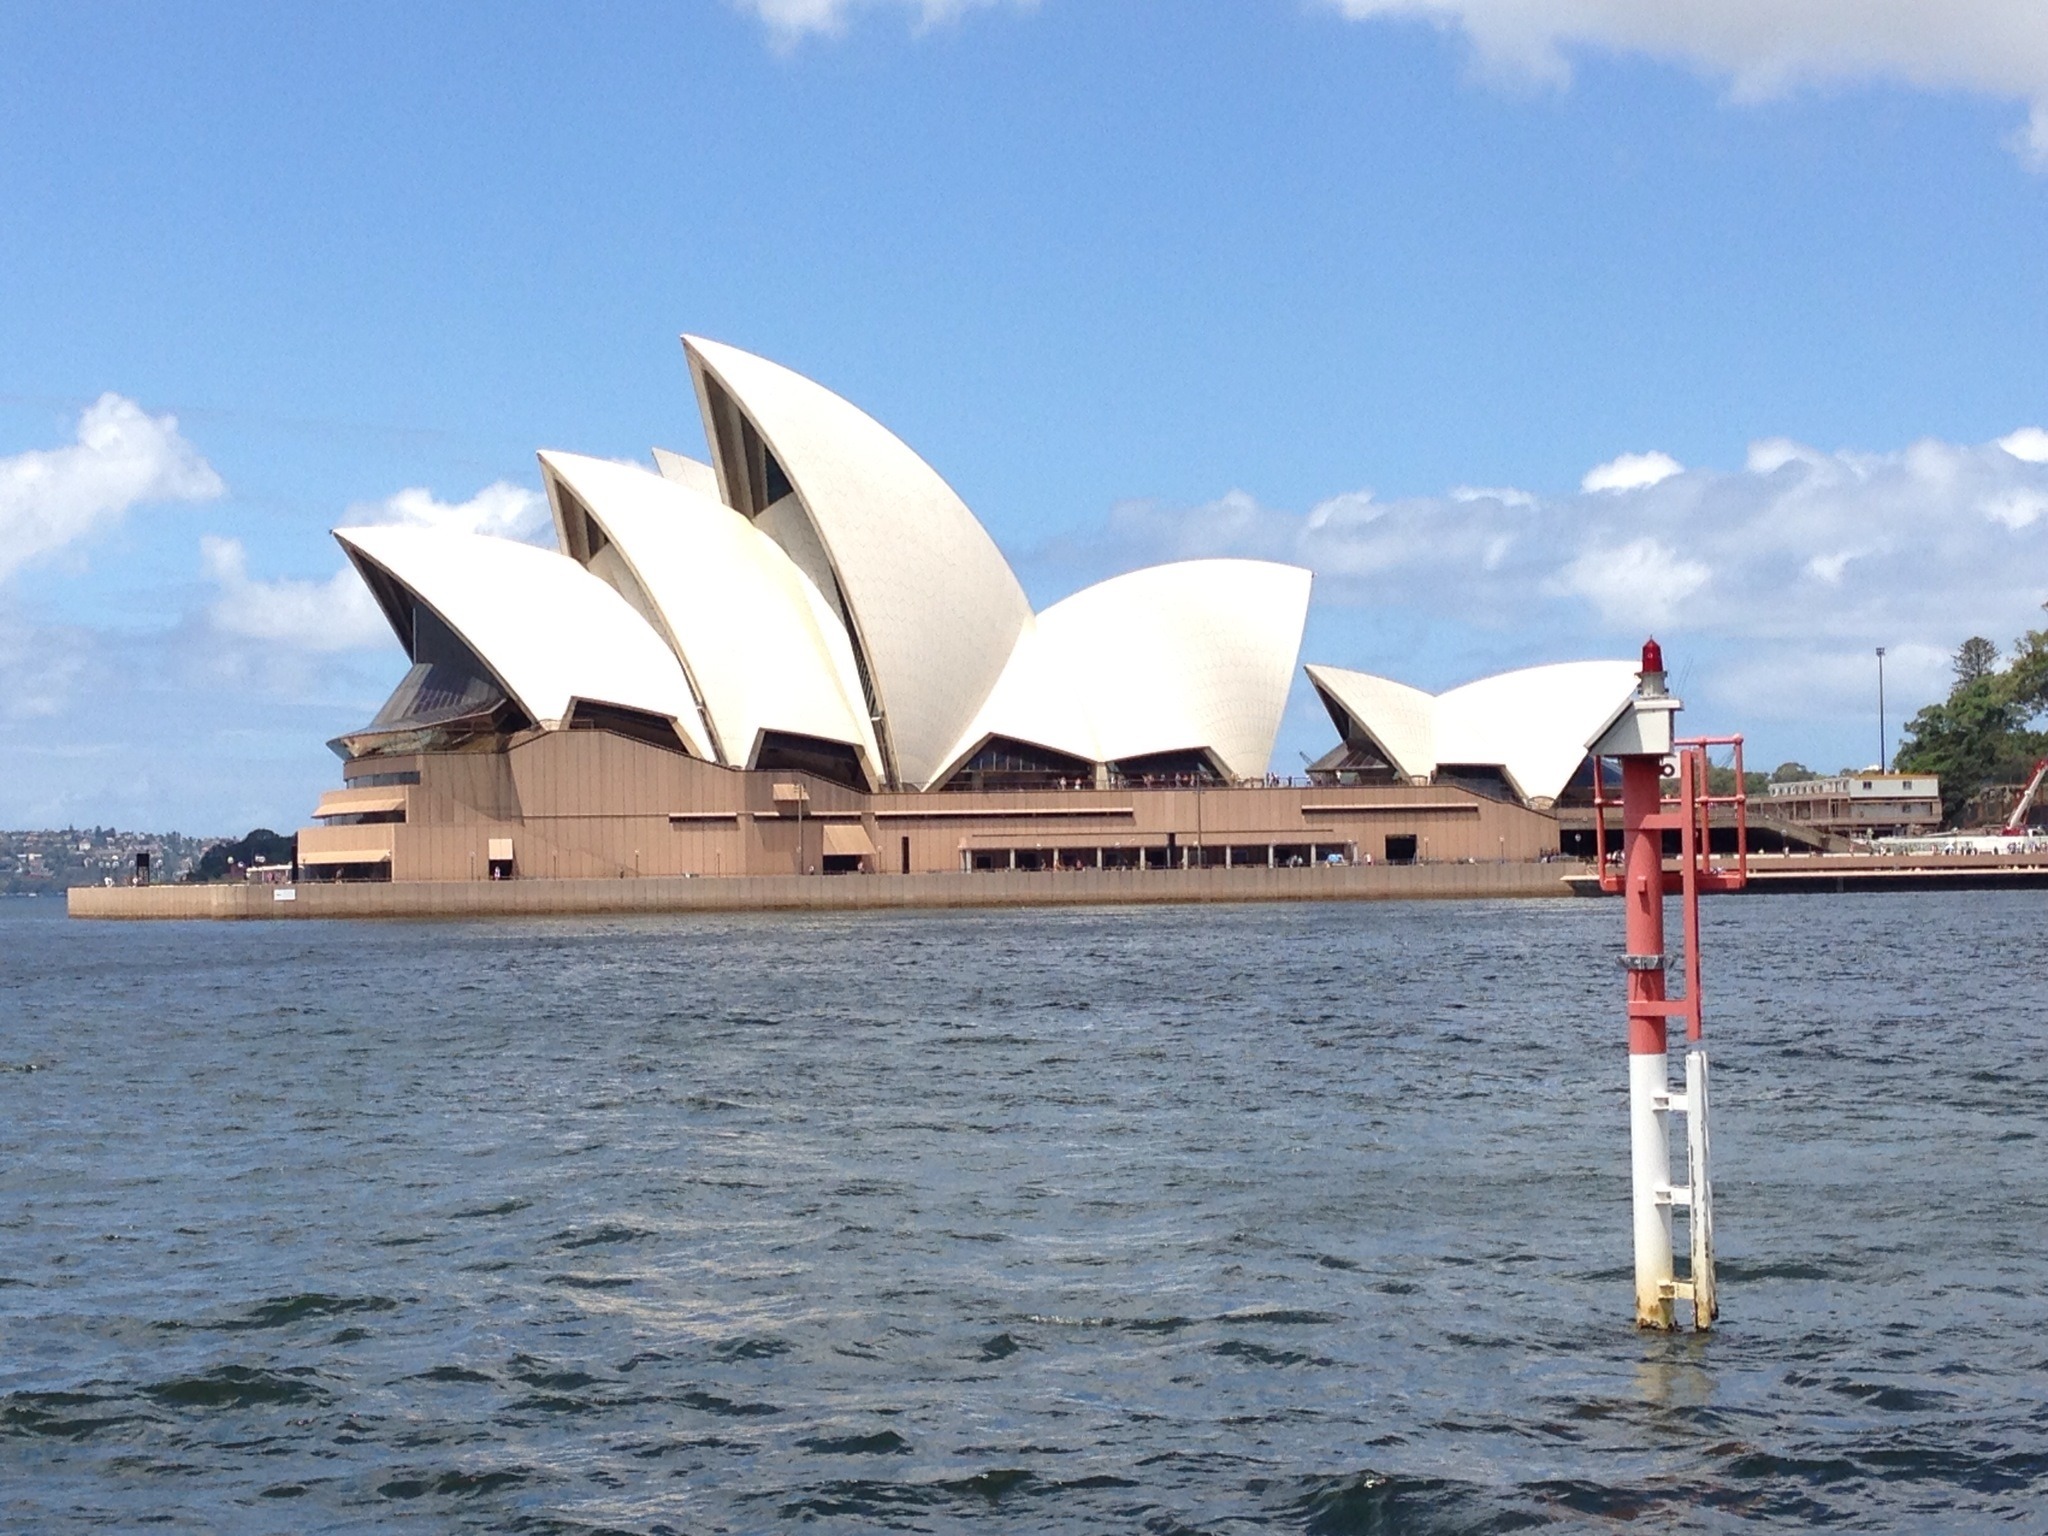
sea, boat, wind, vehicle, mast, sailing, sydney, oyster, machine, port, sailboat, boating, sail